Benton County, Indiana

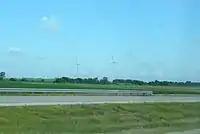
Wind turbines in Benton County

The lands of present NW Indiana were explored by French explorer Robert de LaSalle. At that time the area was inhabited by the Miami Confederation of Indians. Through White settlement, encroachment, and confrontation, the various indigenous groups were forced to cede their claim to the area. In October 1818, the Pottawattamies, Weas, and Delawares ceded their lands west of the Tippecanoe River to the government. In a treaty dated October 23, 1826, the Pottawattamie and Miamis ceded all their lands east of the Tippecanoe. A treaty dated October 26, 1832, with the Pottawattamie ceded control of the northwestern part of Indiana; on October 27 the Pottawattamie of Indiana and Michigan also relinquished all claim to any remaining land in those states.